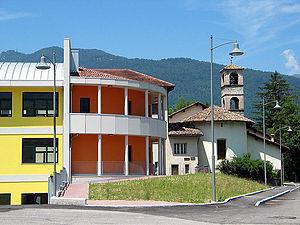
Comano Terme est une commune italienne d'environ 3 000 habitants située dans la province autonome de Trente dans la région du Trentin-Haut-Adige dans le nord-est de l'Italie.